Tómas R. Einarsson

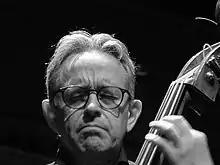
Reykjavík Jazz Festival 2015

Tómas R. Einarsson (born 1953) is an Icelandic composer and double bass player who has been prominent in the Icelandic jazz scene since the early nineties. Much of his later work is influenced by Cuban jazz music.